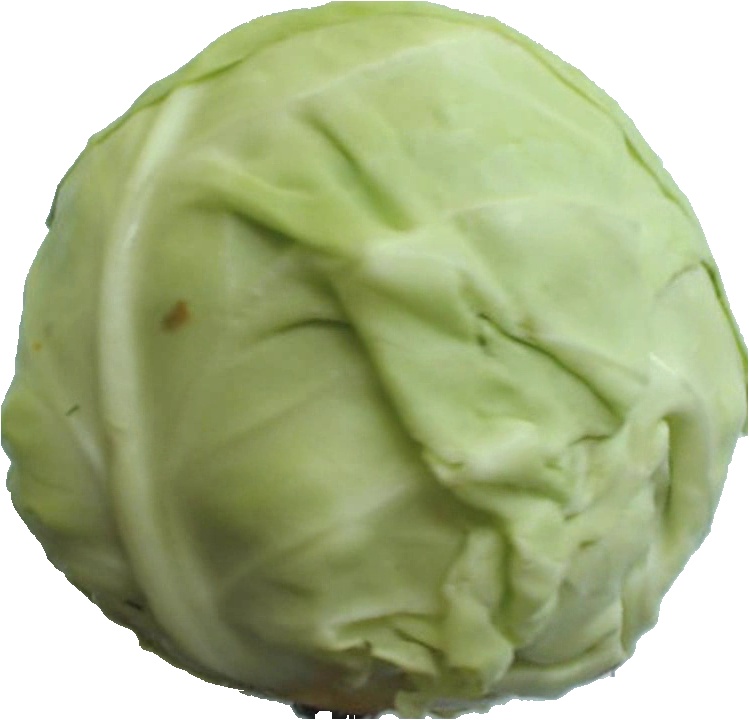
Label: cabbage_white_1